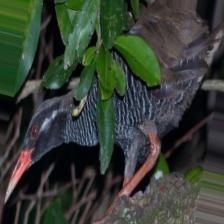
Species: OKINAWA RAIL
Scientific name: GALLIRALLUS OKINAWAE
ImageNet parent category: european_gallinule